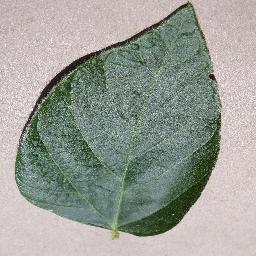
Label: Soybean___healthy